The Enigma (performer)

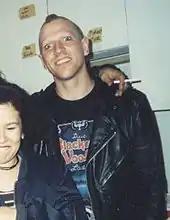
Paul Lawrence in late 1992, before his transformation

Lawrence was born in Long Beach, California, and was raised in Seattle. He began studying music when he was six years old. In 1991, he got his start as a member of the Jim Rose Circus, with which he performed around the world until 1998, touring with acts such as Nine Inch Nails, Marilyn Manson, Korn, and Godsmack, and once opening for David Bowie. The Enigma then toured with Katzen, playing music and doing sideshow performances under the moniker Human Marvels. After his divorce from Katzen and the dissolution of Human Marvels, The Enigma teamed with fellow performance artist Serana Rose to form their Show Devils act. The duo toured for seven years, including performances at Universal Studios Orlando's Halloween Horror Nights event in 2007, before this act dissolved as well. For three years, The Enigma owned Tattoouija, a tattoo shop in Sidney, Nebraska, before closing the business and moving to Denver, Colorado in June 2023.